Pungo River

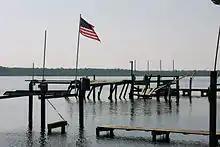
A broken pier on the Pungo River in Belhaven, NC after Hurricane Isabel

The Pungo River is a river in eastern North Carolina, United States. It originally began in the Great Dismal Swamp in Washington County, North Carolina; the upper part of the river has since been supplanted by the Pungo River Canal, dug in the 1950s to improve drainage of local farmland. The river flows southeast and forms part of the boundary between Beaufort County and Hyde County. The river then widens dramatically, turns west, and flows past Belhaven, North Carolina before joining the Pamlico River near Pamlico Sound.